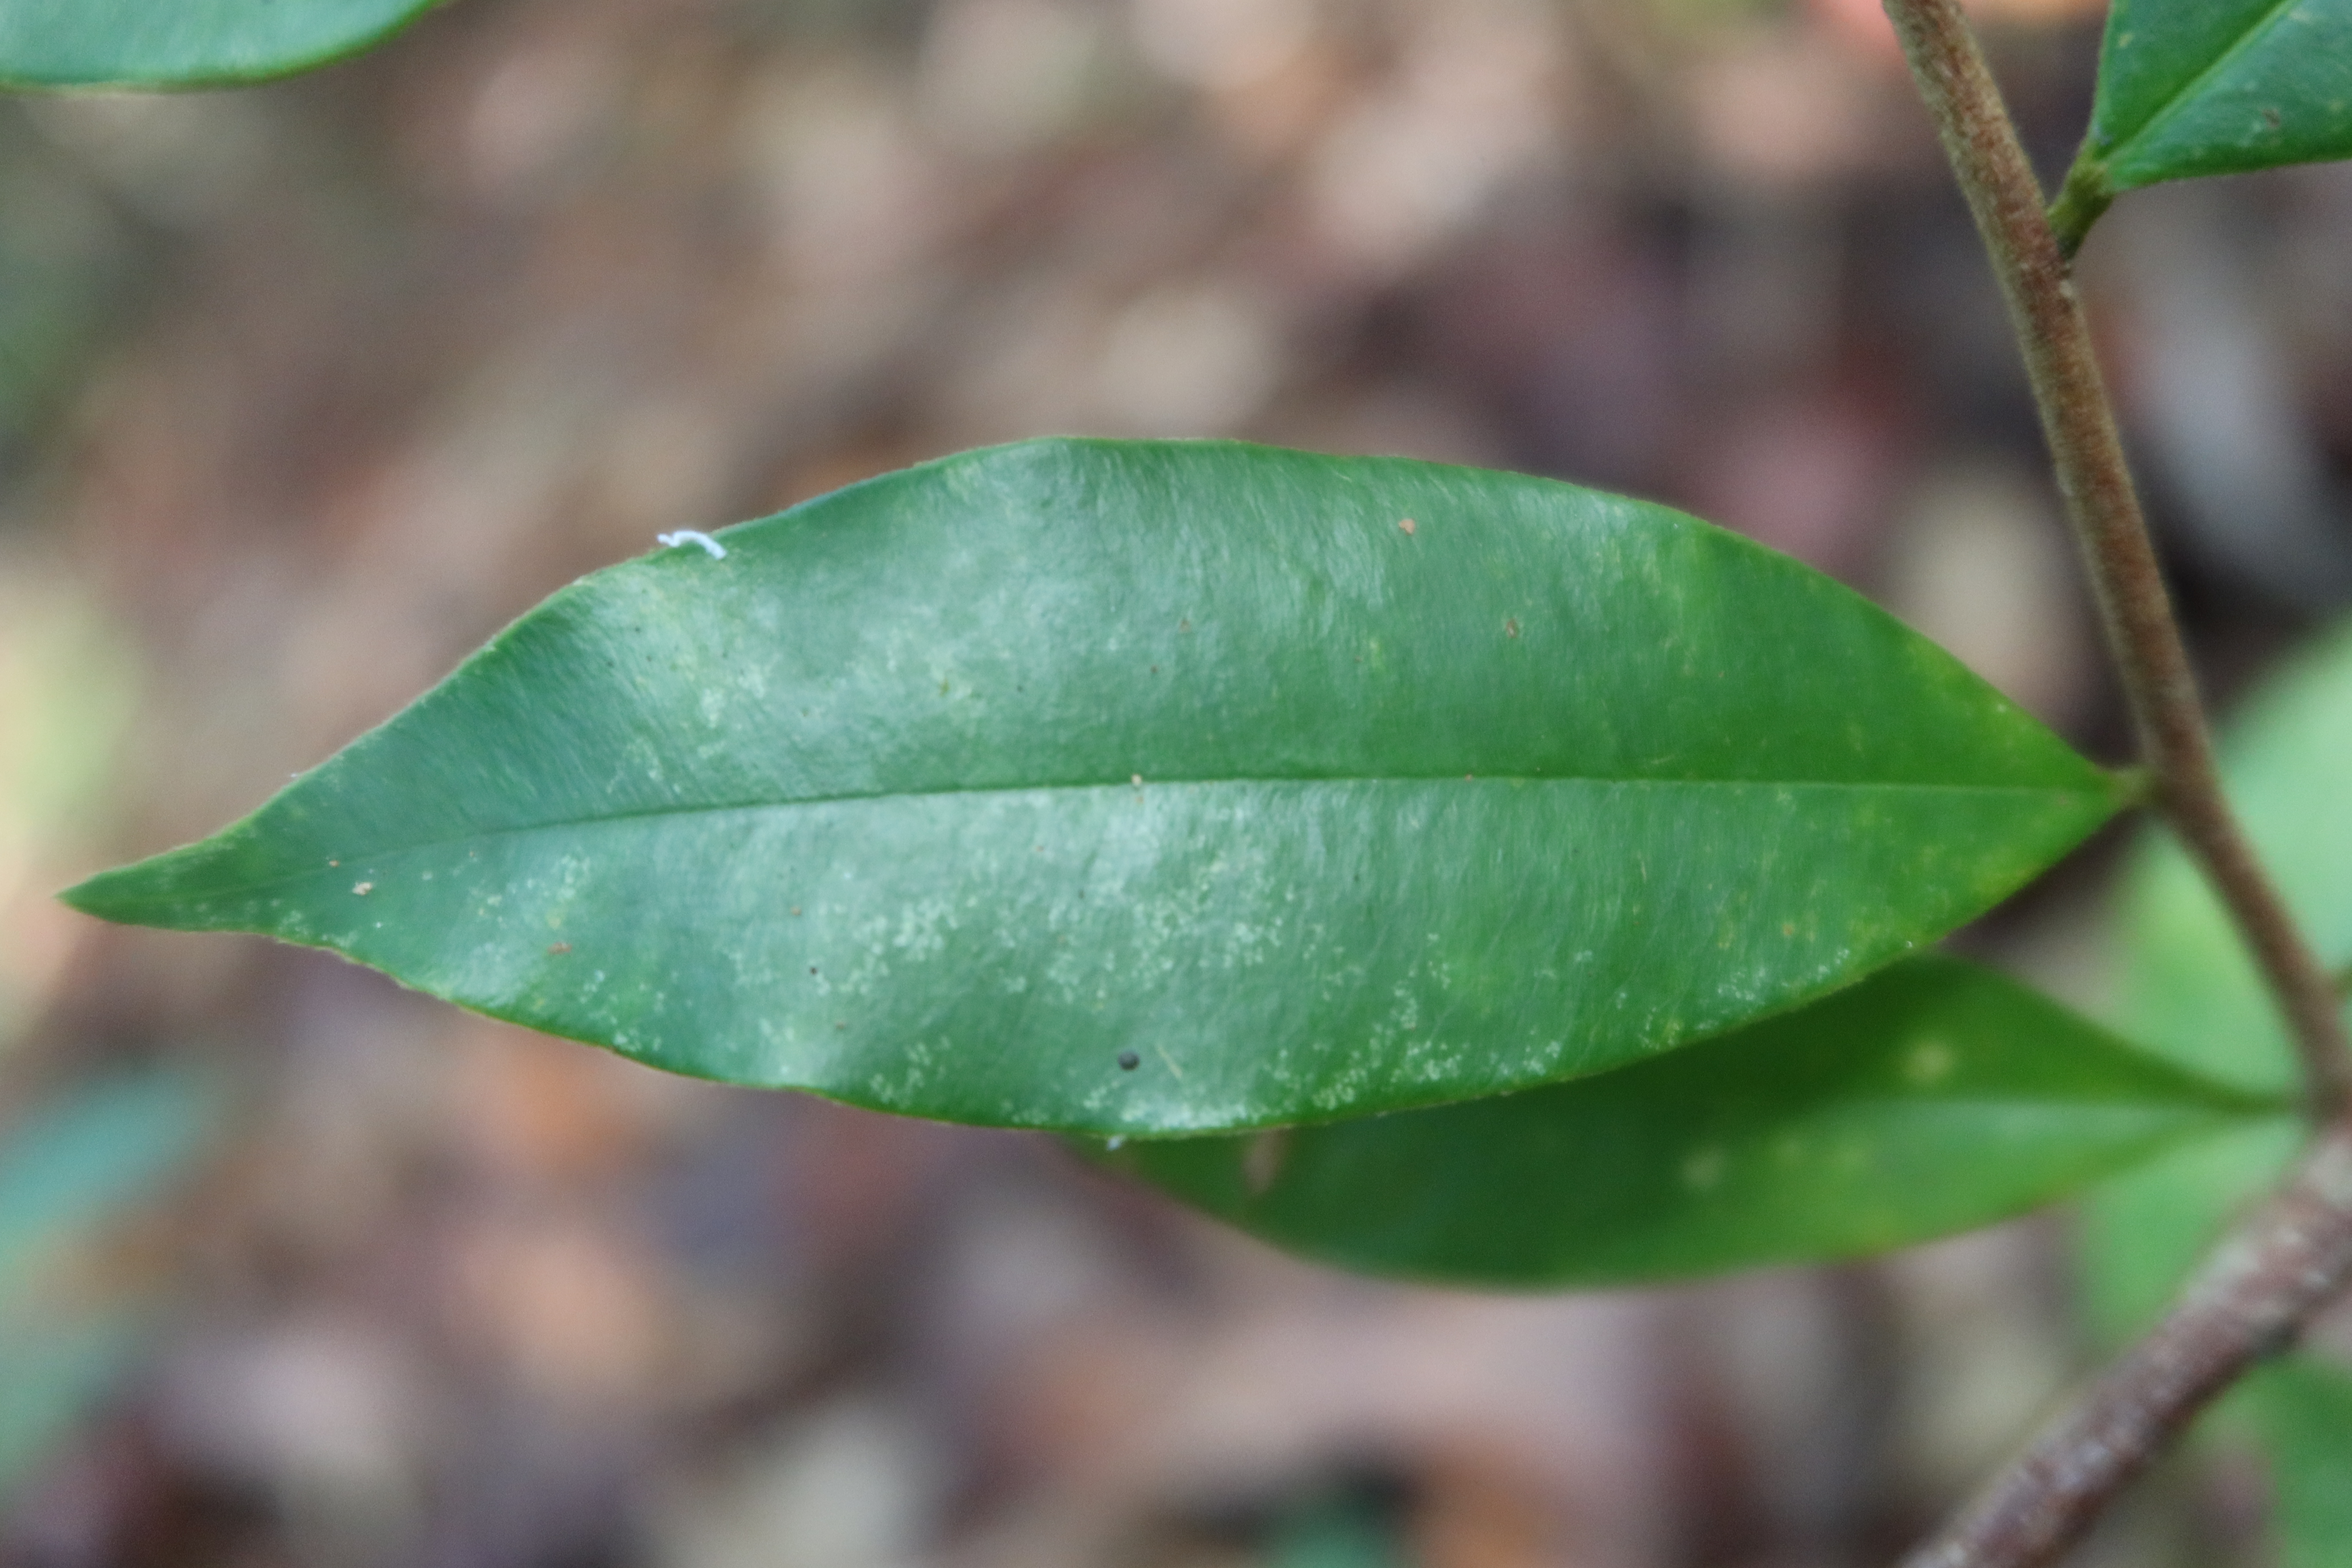
Label: Powdery mildew